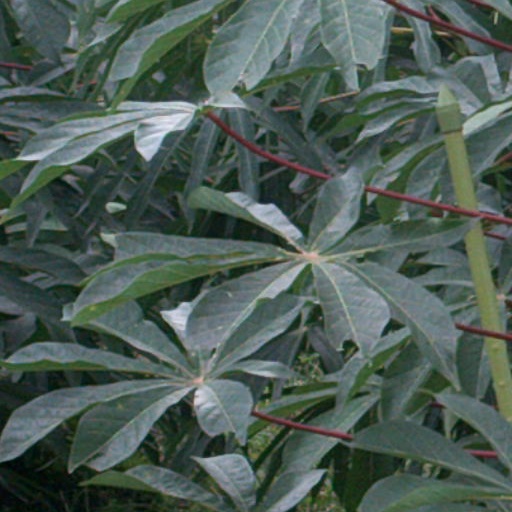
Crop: cassava